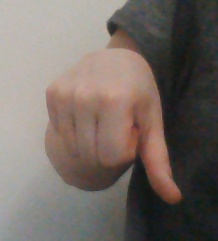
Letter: waw